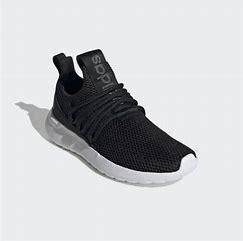
Brand: Adidas
Model: Lite Racer Adapt 3